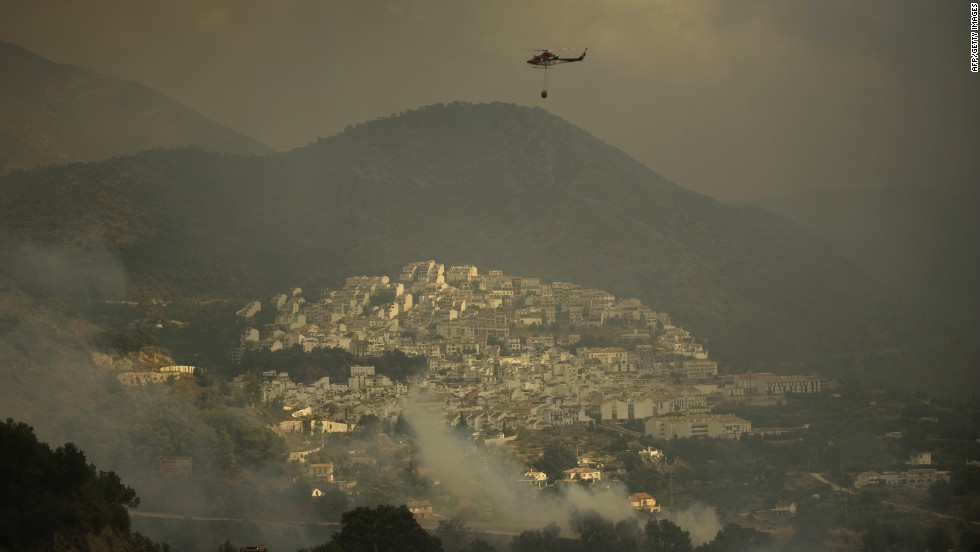
Fire: no
Smoke: yes